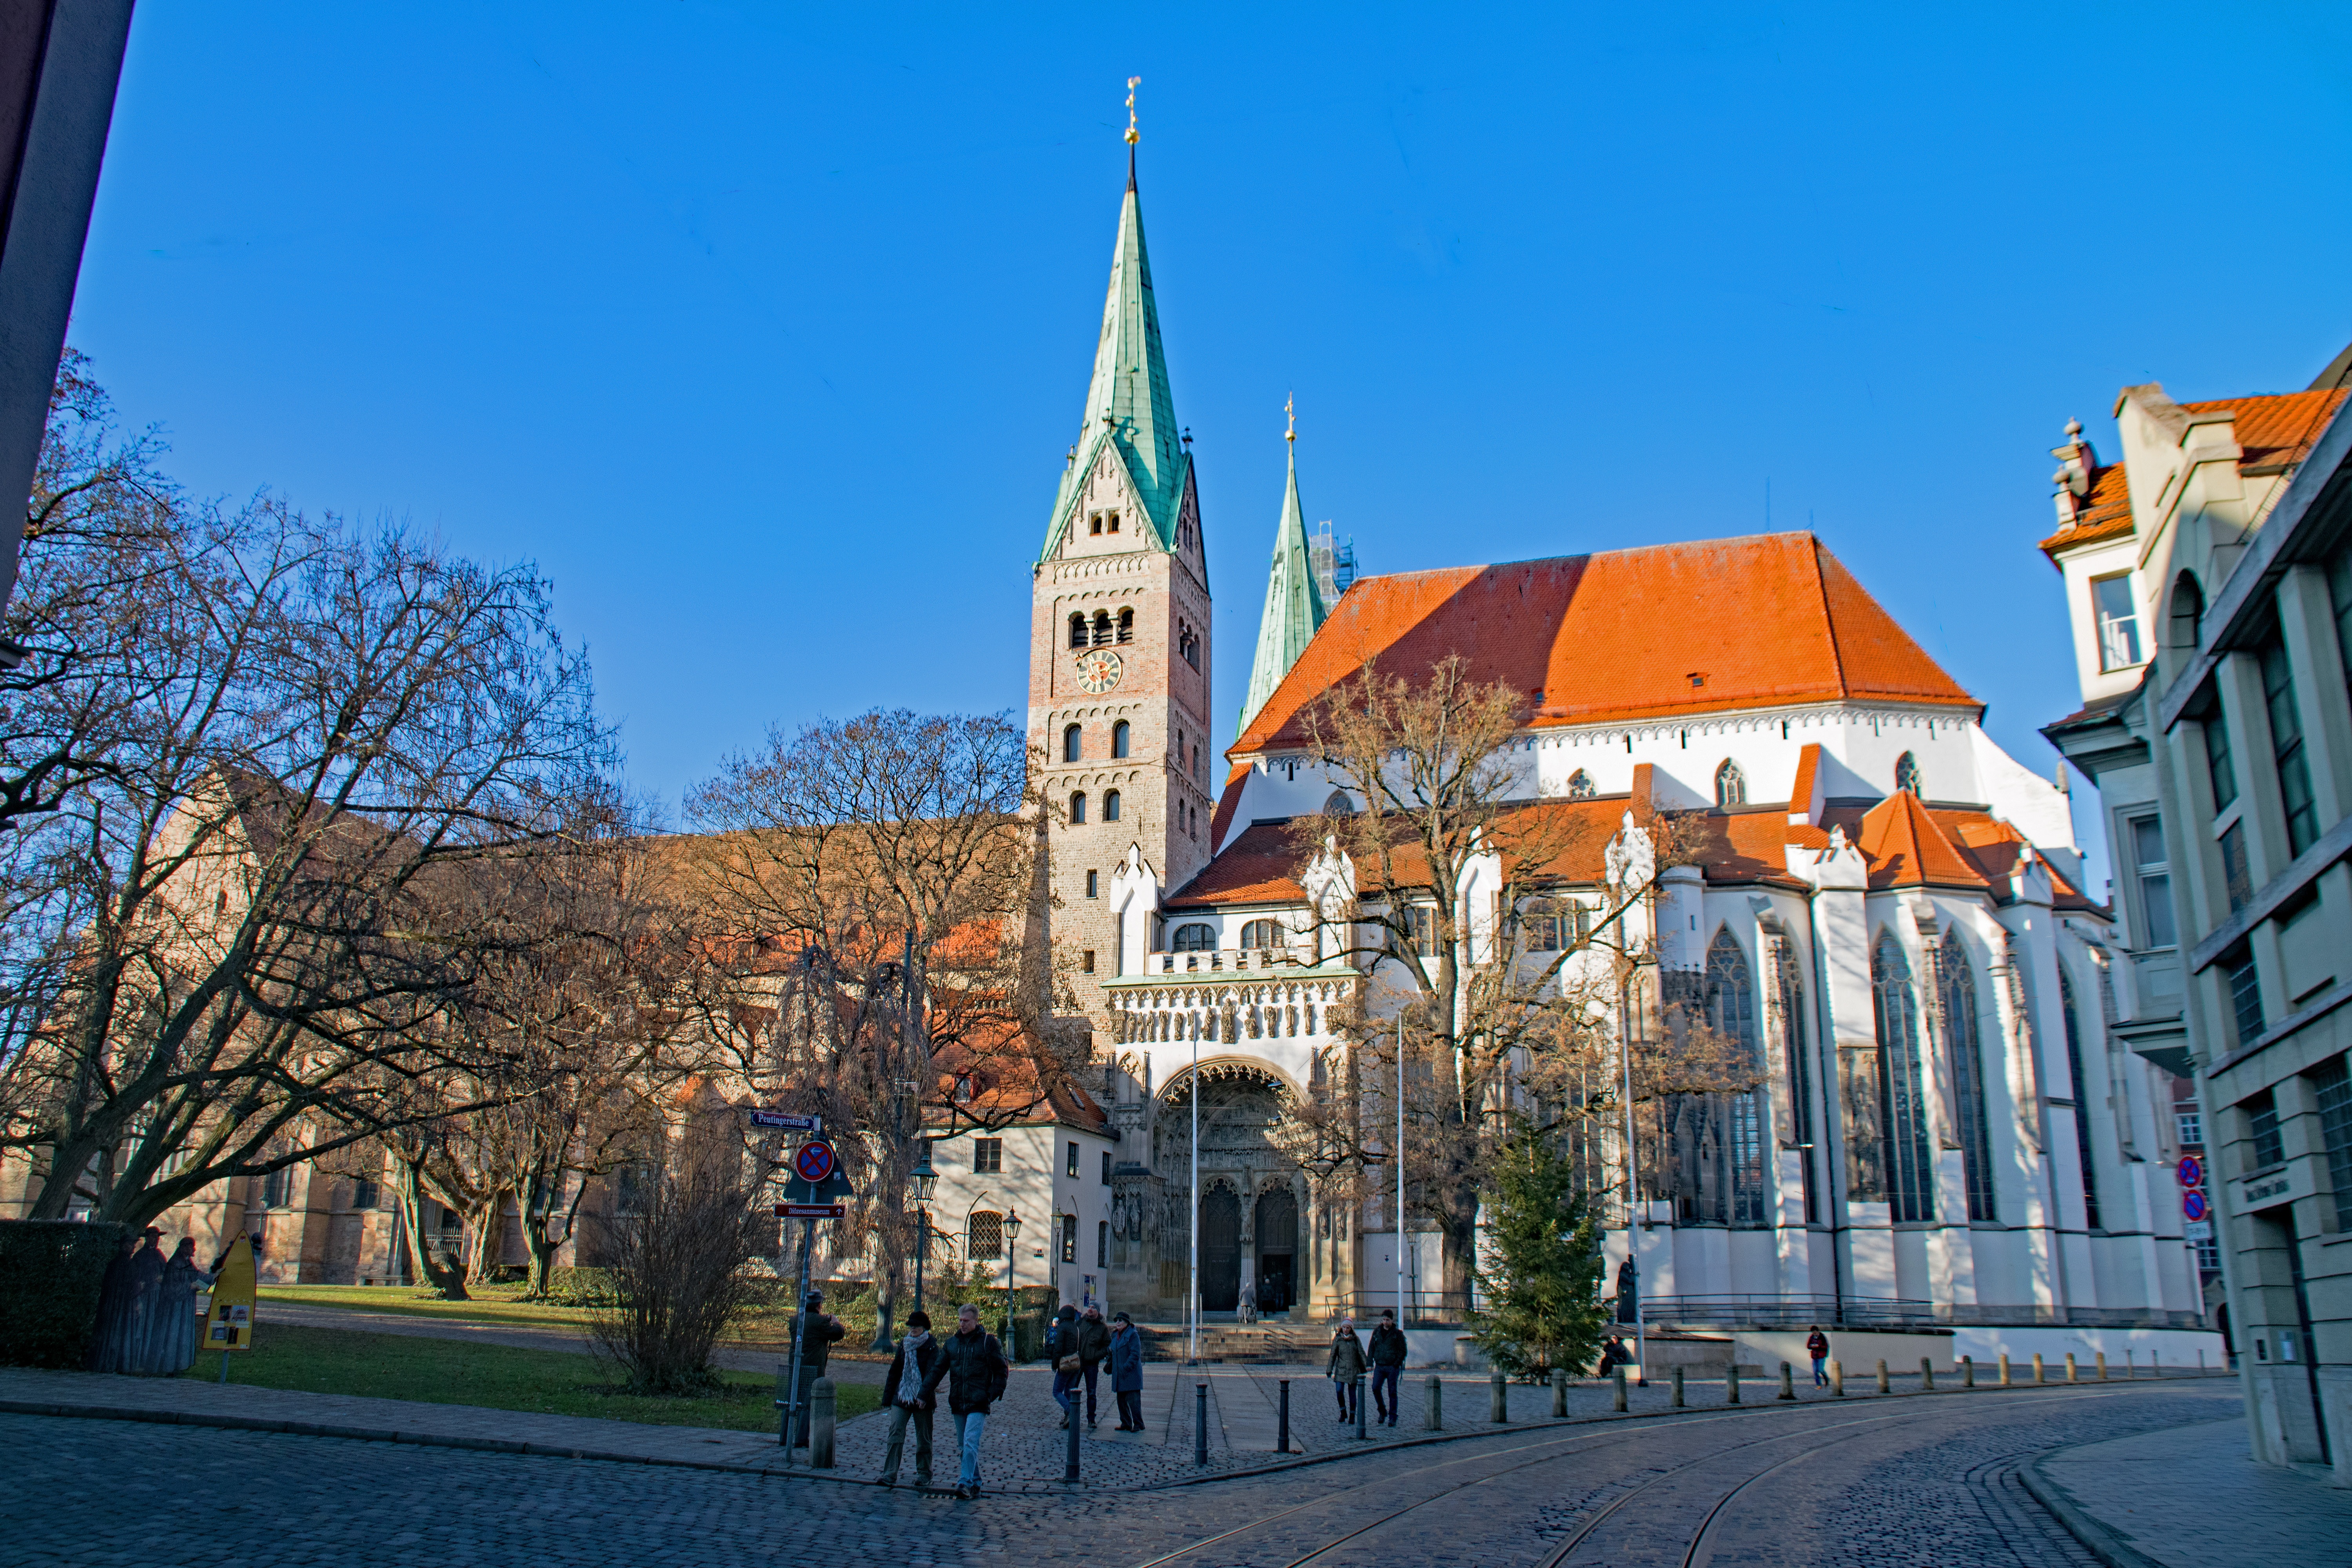
architecture, town, building, city, cityscape, downtown, religion, landmark, church, cathedral, place of worship, places of interest, faith, germany, bavaria, estate, dom, augsburg, neighbourhood, swabia, church of the visitation